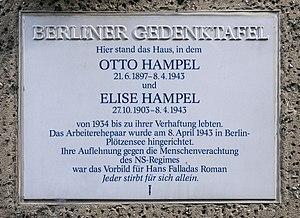
Seul dans Berlin est un film dramatique germano-franco-britannique réalisé par Vincent Perez, sorti en 2016. Le scénario est tiré du roman du même nom de Hans Fallada, lui-même inspiré de l'histoire du couple Otto et Elise Hampel, exécutés le 8 avril 1943 à la prison de Plötzensee pour des actes de résistance.
Otto et Elise Hampel sont un couple de résistants allemands au nazisme. Vivant à Berlin pendant la Seconde Guerre mondiale, ils y diffusent pendant deux ans des cartes postales de protestation. Arrêtés, condamnés à mort, ils sont exécutés le 8 avril 1943.